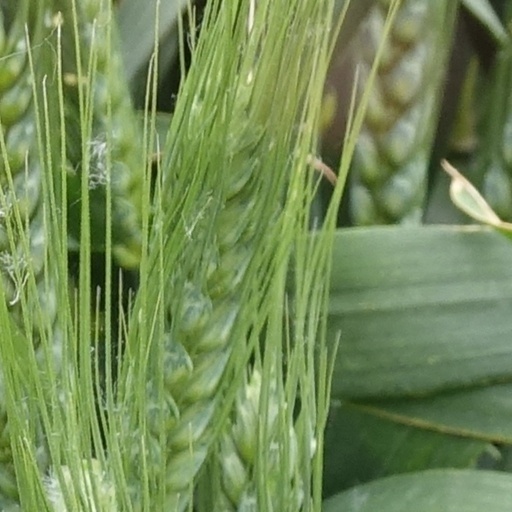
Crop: wheat